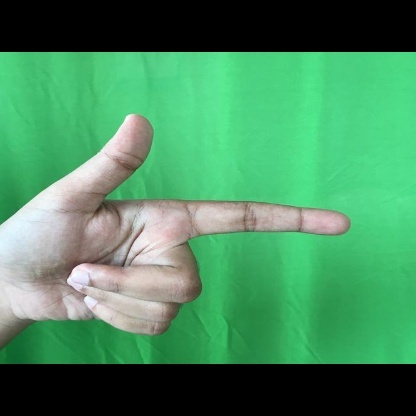
Mudra: Chandrakala